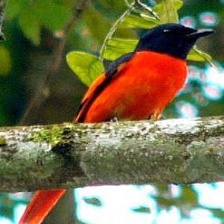
Species: FIERY MINIVET
Scientific name: PERICROCOTUS IGNEUS